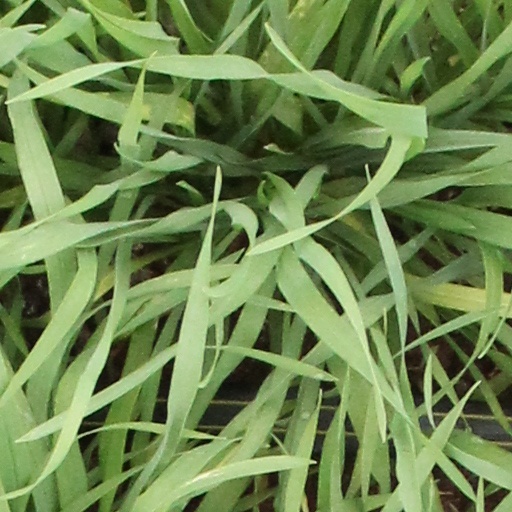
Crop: wheat